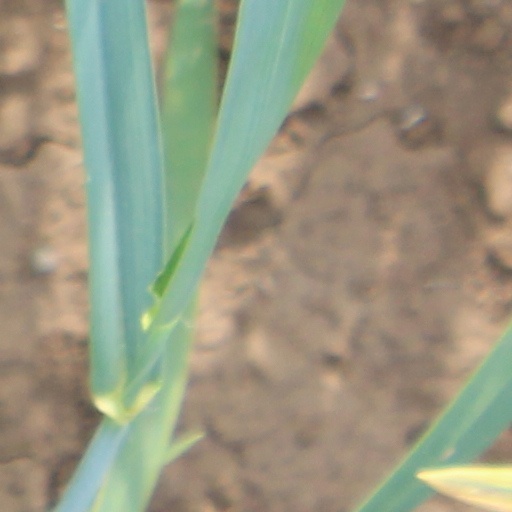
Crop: wheat